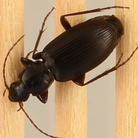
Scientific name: Calathus advena
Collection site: Niwot Ridge Mountain Research Station Site (NIWO), plot NIWO_007